Lakeland, Georgia

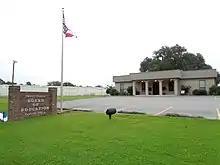
Lanier County School District headquarters

The Lanier County School District holds grades pre-school to grade twelve, and consists of two elementary schools, a middle school, and a high school. The district has 94 full-time teachers and over 1,345 students.